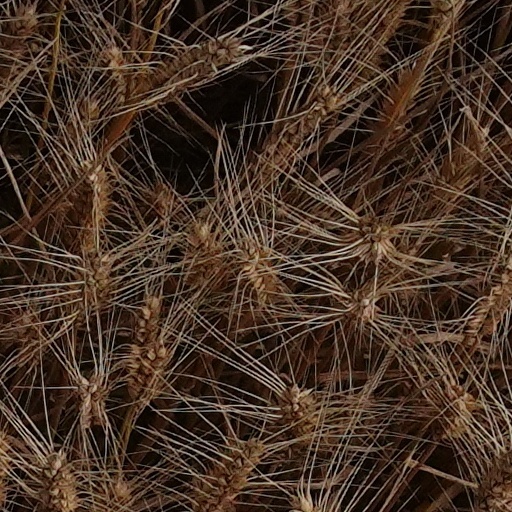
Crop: wheat